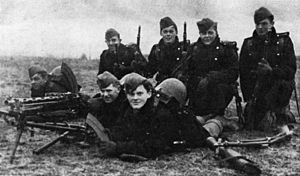
Invasionen af Danmark i 1940 / Invasionen
Foto af en af de danske patruljer, der modsatte sig den tyske invasion. Fotografiet er taget om morgenen den 9 april 1940 umiddelbart før kamphandlingerne ved Bredevad. Nogle timer senere var to af patruljens syv mænd faldet for tyske kugler.
Invasionen af Danmark i 1940 var det tyske angreb på Danmark den 9. april 1940 under 2. verdenskrig. Angrebet var underordnet hovedangrebet mod Norge. Kodebetegnelsen Weserübung betyder Weser-øvelse på dansk efter floden Weser i det nordvestlige Tyskland.